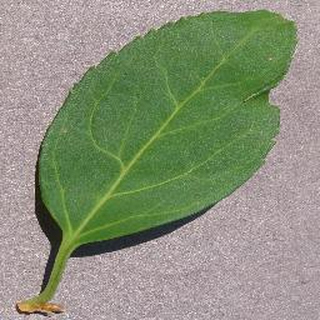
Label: healthy_cherry